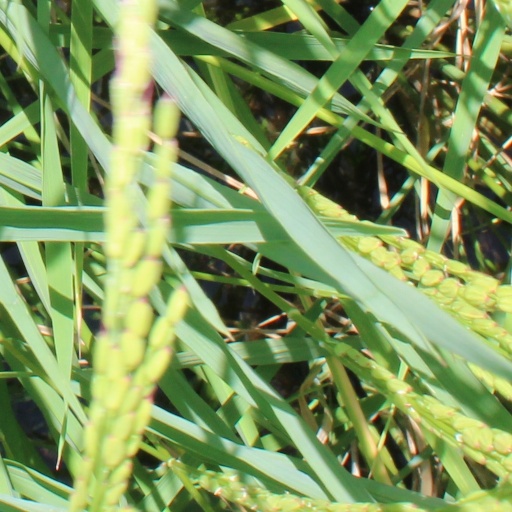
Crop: rice